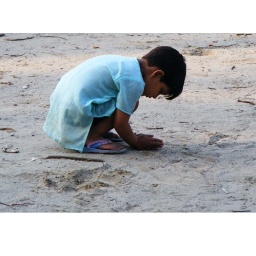
blue in sand